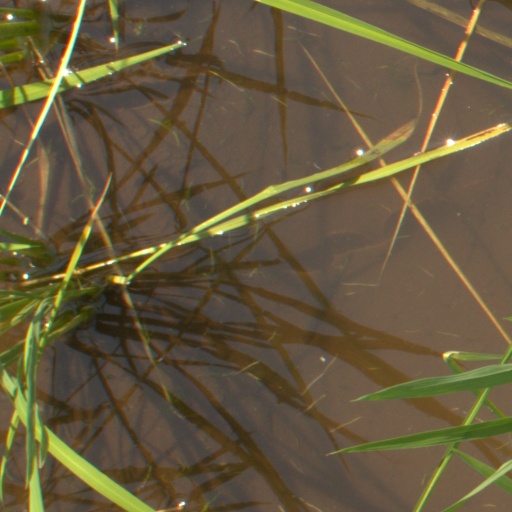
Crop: rice